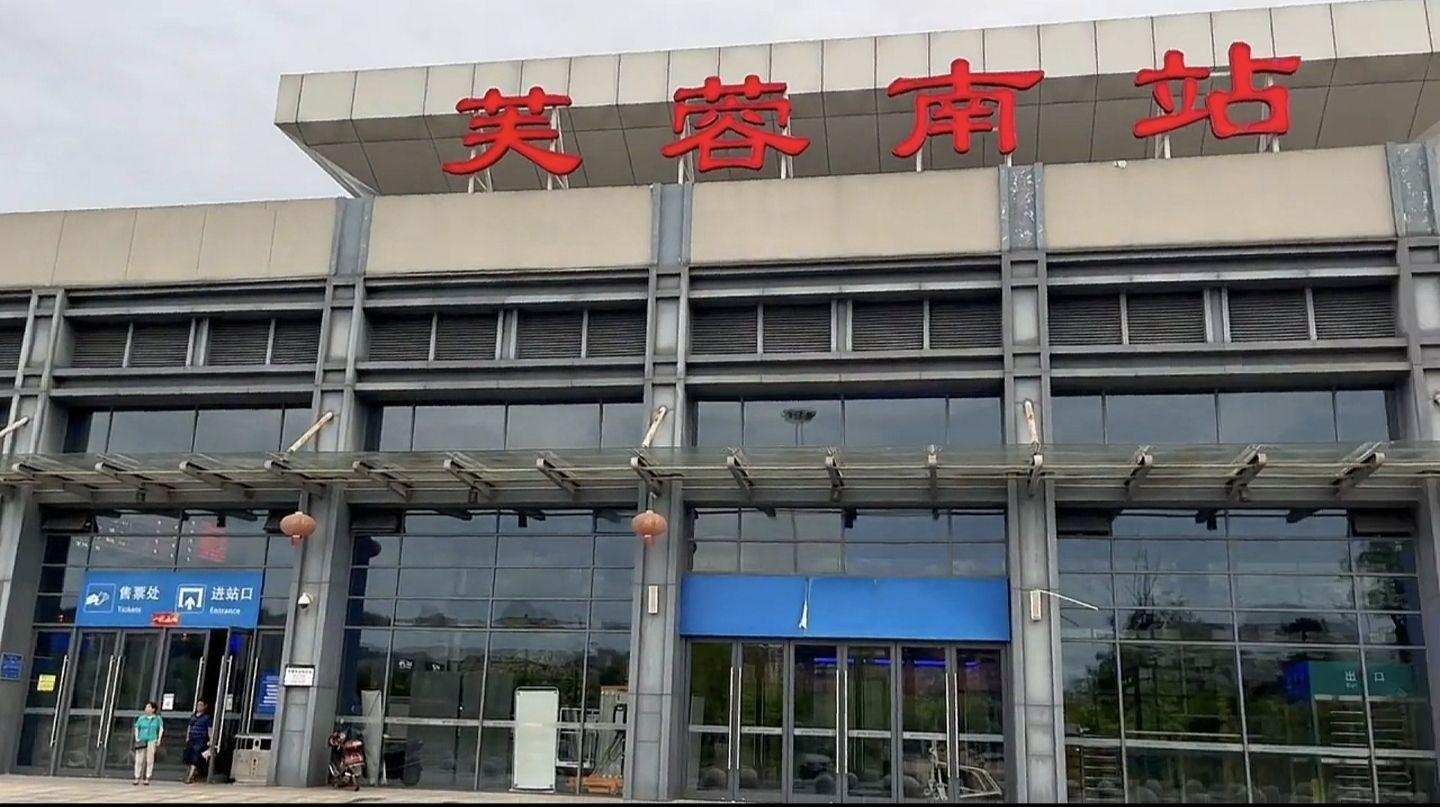
地标名称：芙蓉南站
所在城市：长沙市·天心区